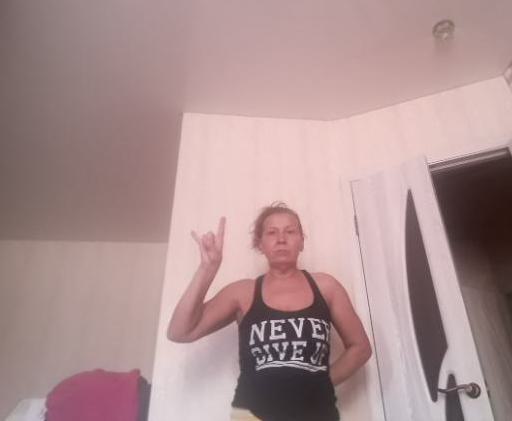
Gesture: rock